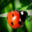
Label: beetle